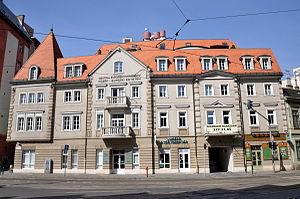
L'université d'Europe centrale est l'une des universités de Budapest, fondée en 1991 à l'initiative de George Soros. Il s'agit d'une université anglophone, accréditée à la fois aux États-Unis et en Hongrie. Depuis 2019, ses bâtiments principaux sont situés à Vienne, en Autriche. À Budapest, ils sont localisés à proximité de la Basilique Saint-Étienne de Pest, quartier Lipótváros, Nádor utca.